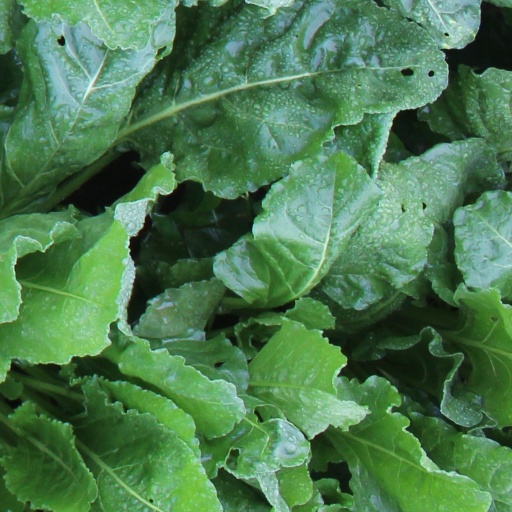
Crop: sugar beet